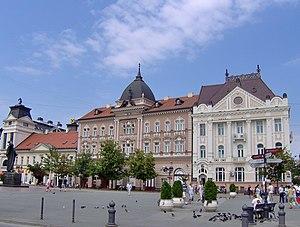
Dortmund, est une ville allemande située dans le Land de Rhénanie-du-Nord-Westphalie à l'extrémité est du bassin de la Ruhr. Sa population en fait une des plus grandes villes de la région, la huitième plus grande ville d'Allemagne et la 34ᵉ de l'Union européenne.